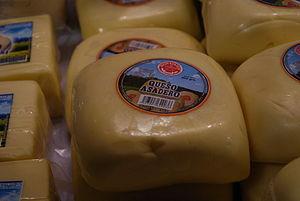
Le fromage Asadero est un fromage mexicain originaire de l'État de Chihuahua et qui y est très répandu. L'Asadero est un fromage à pâte filée fait à la main, principalement dans le village de Villa Ahumada.